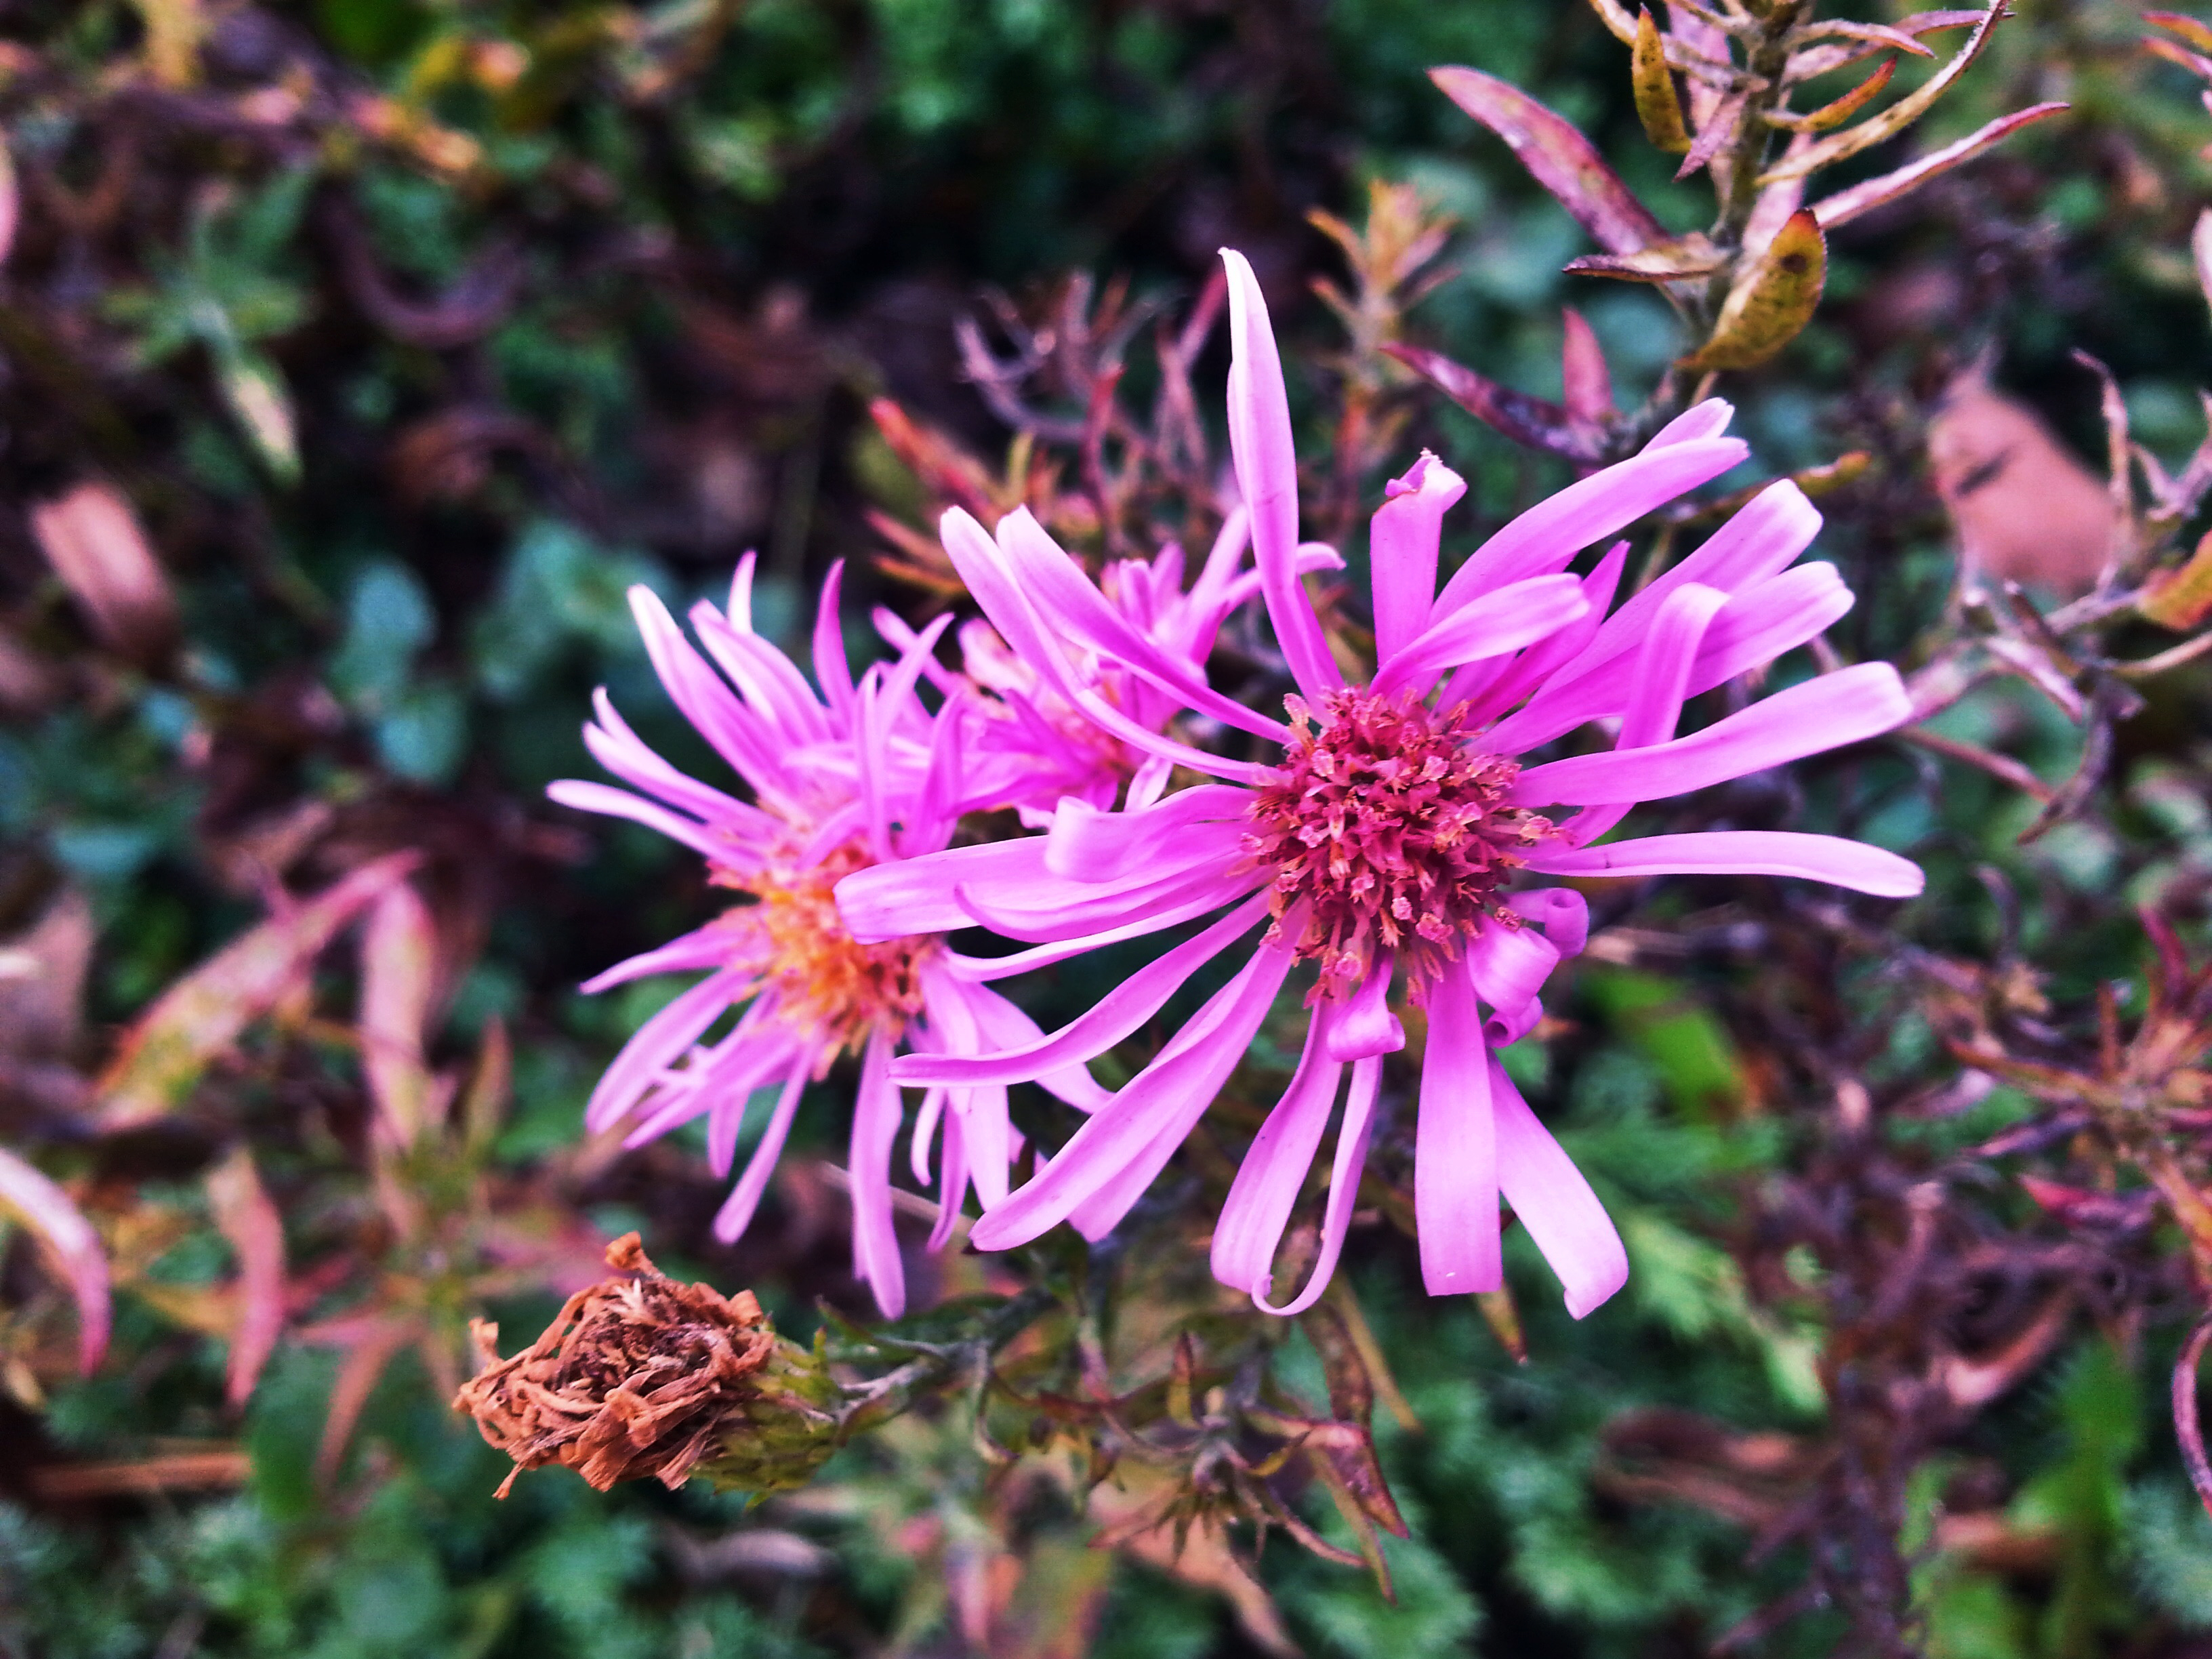
nature, blossom, plant, flower, purple, herb, botany, flora, lavender, wildflower, flowers, publicdomain, shrub, aster, macro photography, flowering plant, daisy family, land plant